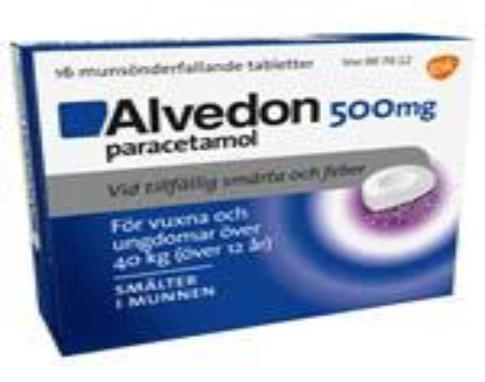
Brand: alvedon
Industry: Medical